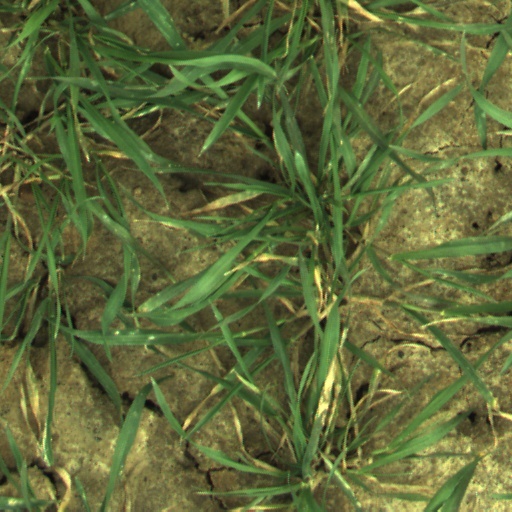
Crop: wheat